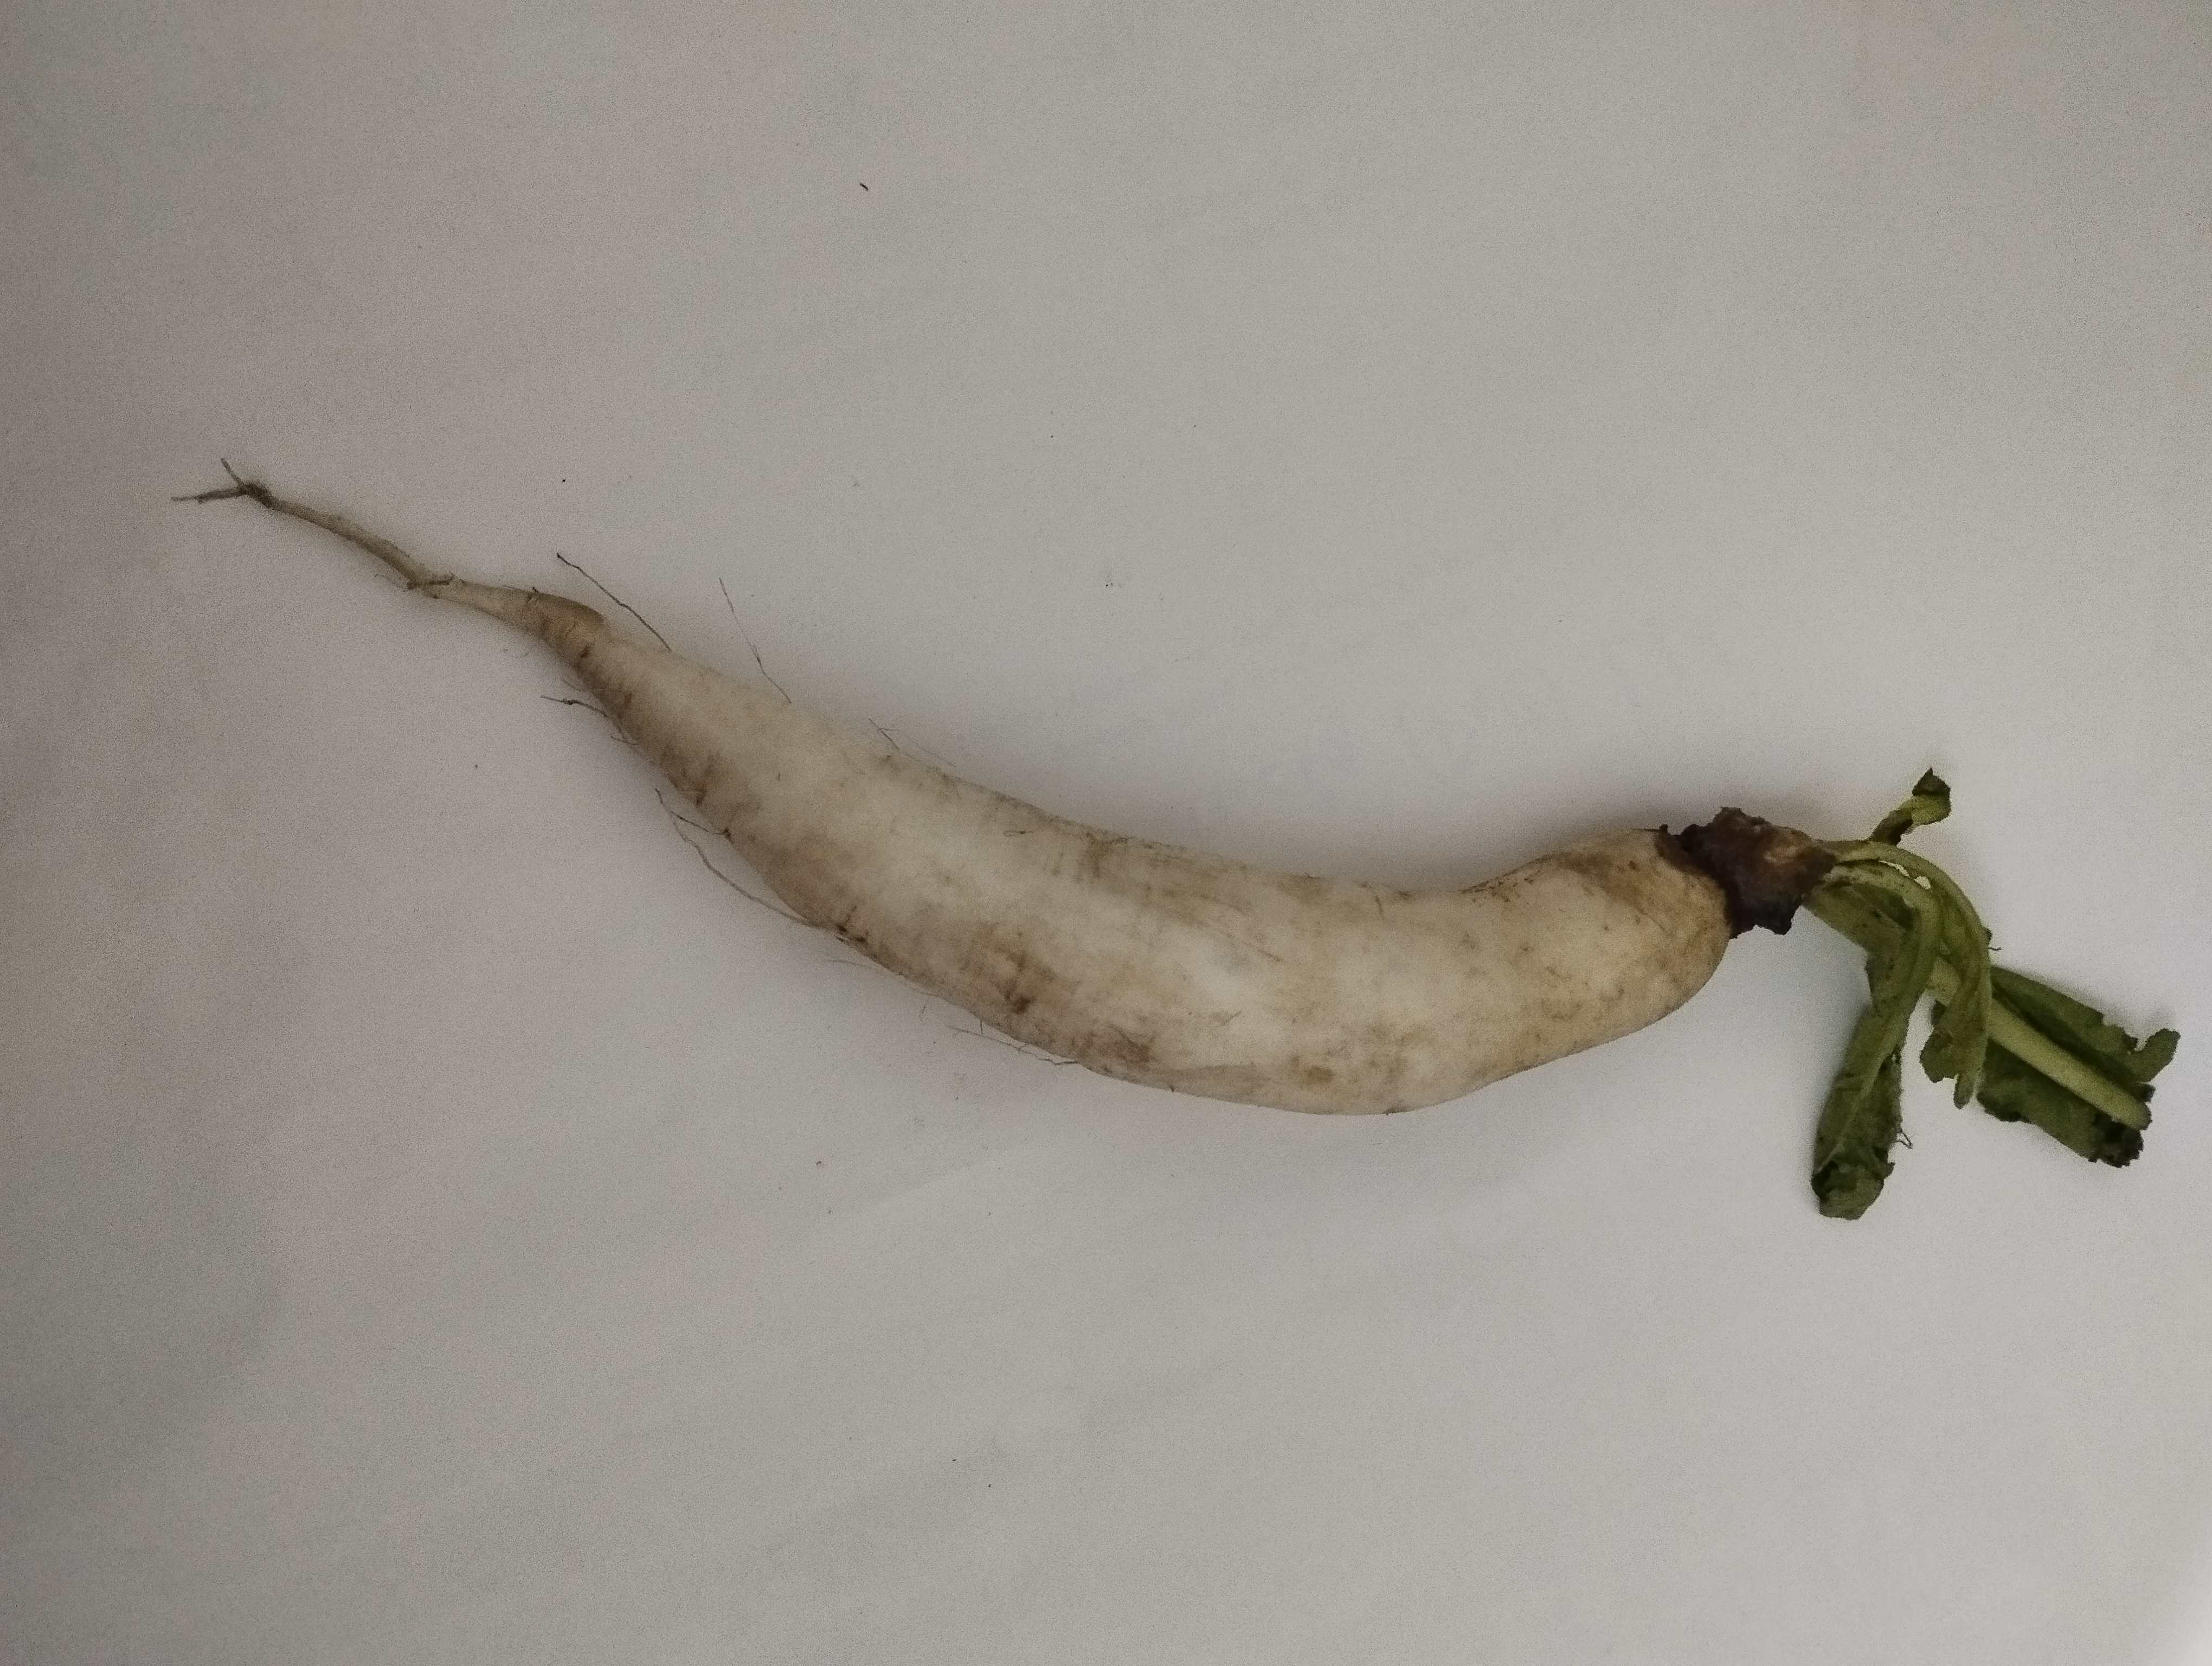
Label: Raphanus sativus